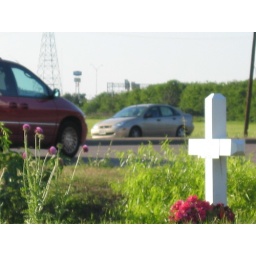
A cross sits by the road while cars pass by on the street.